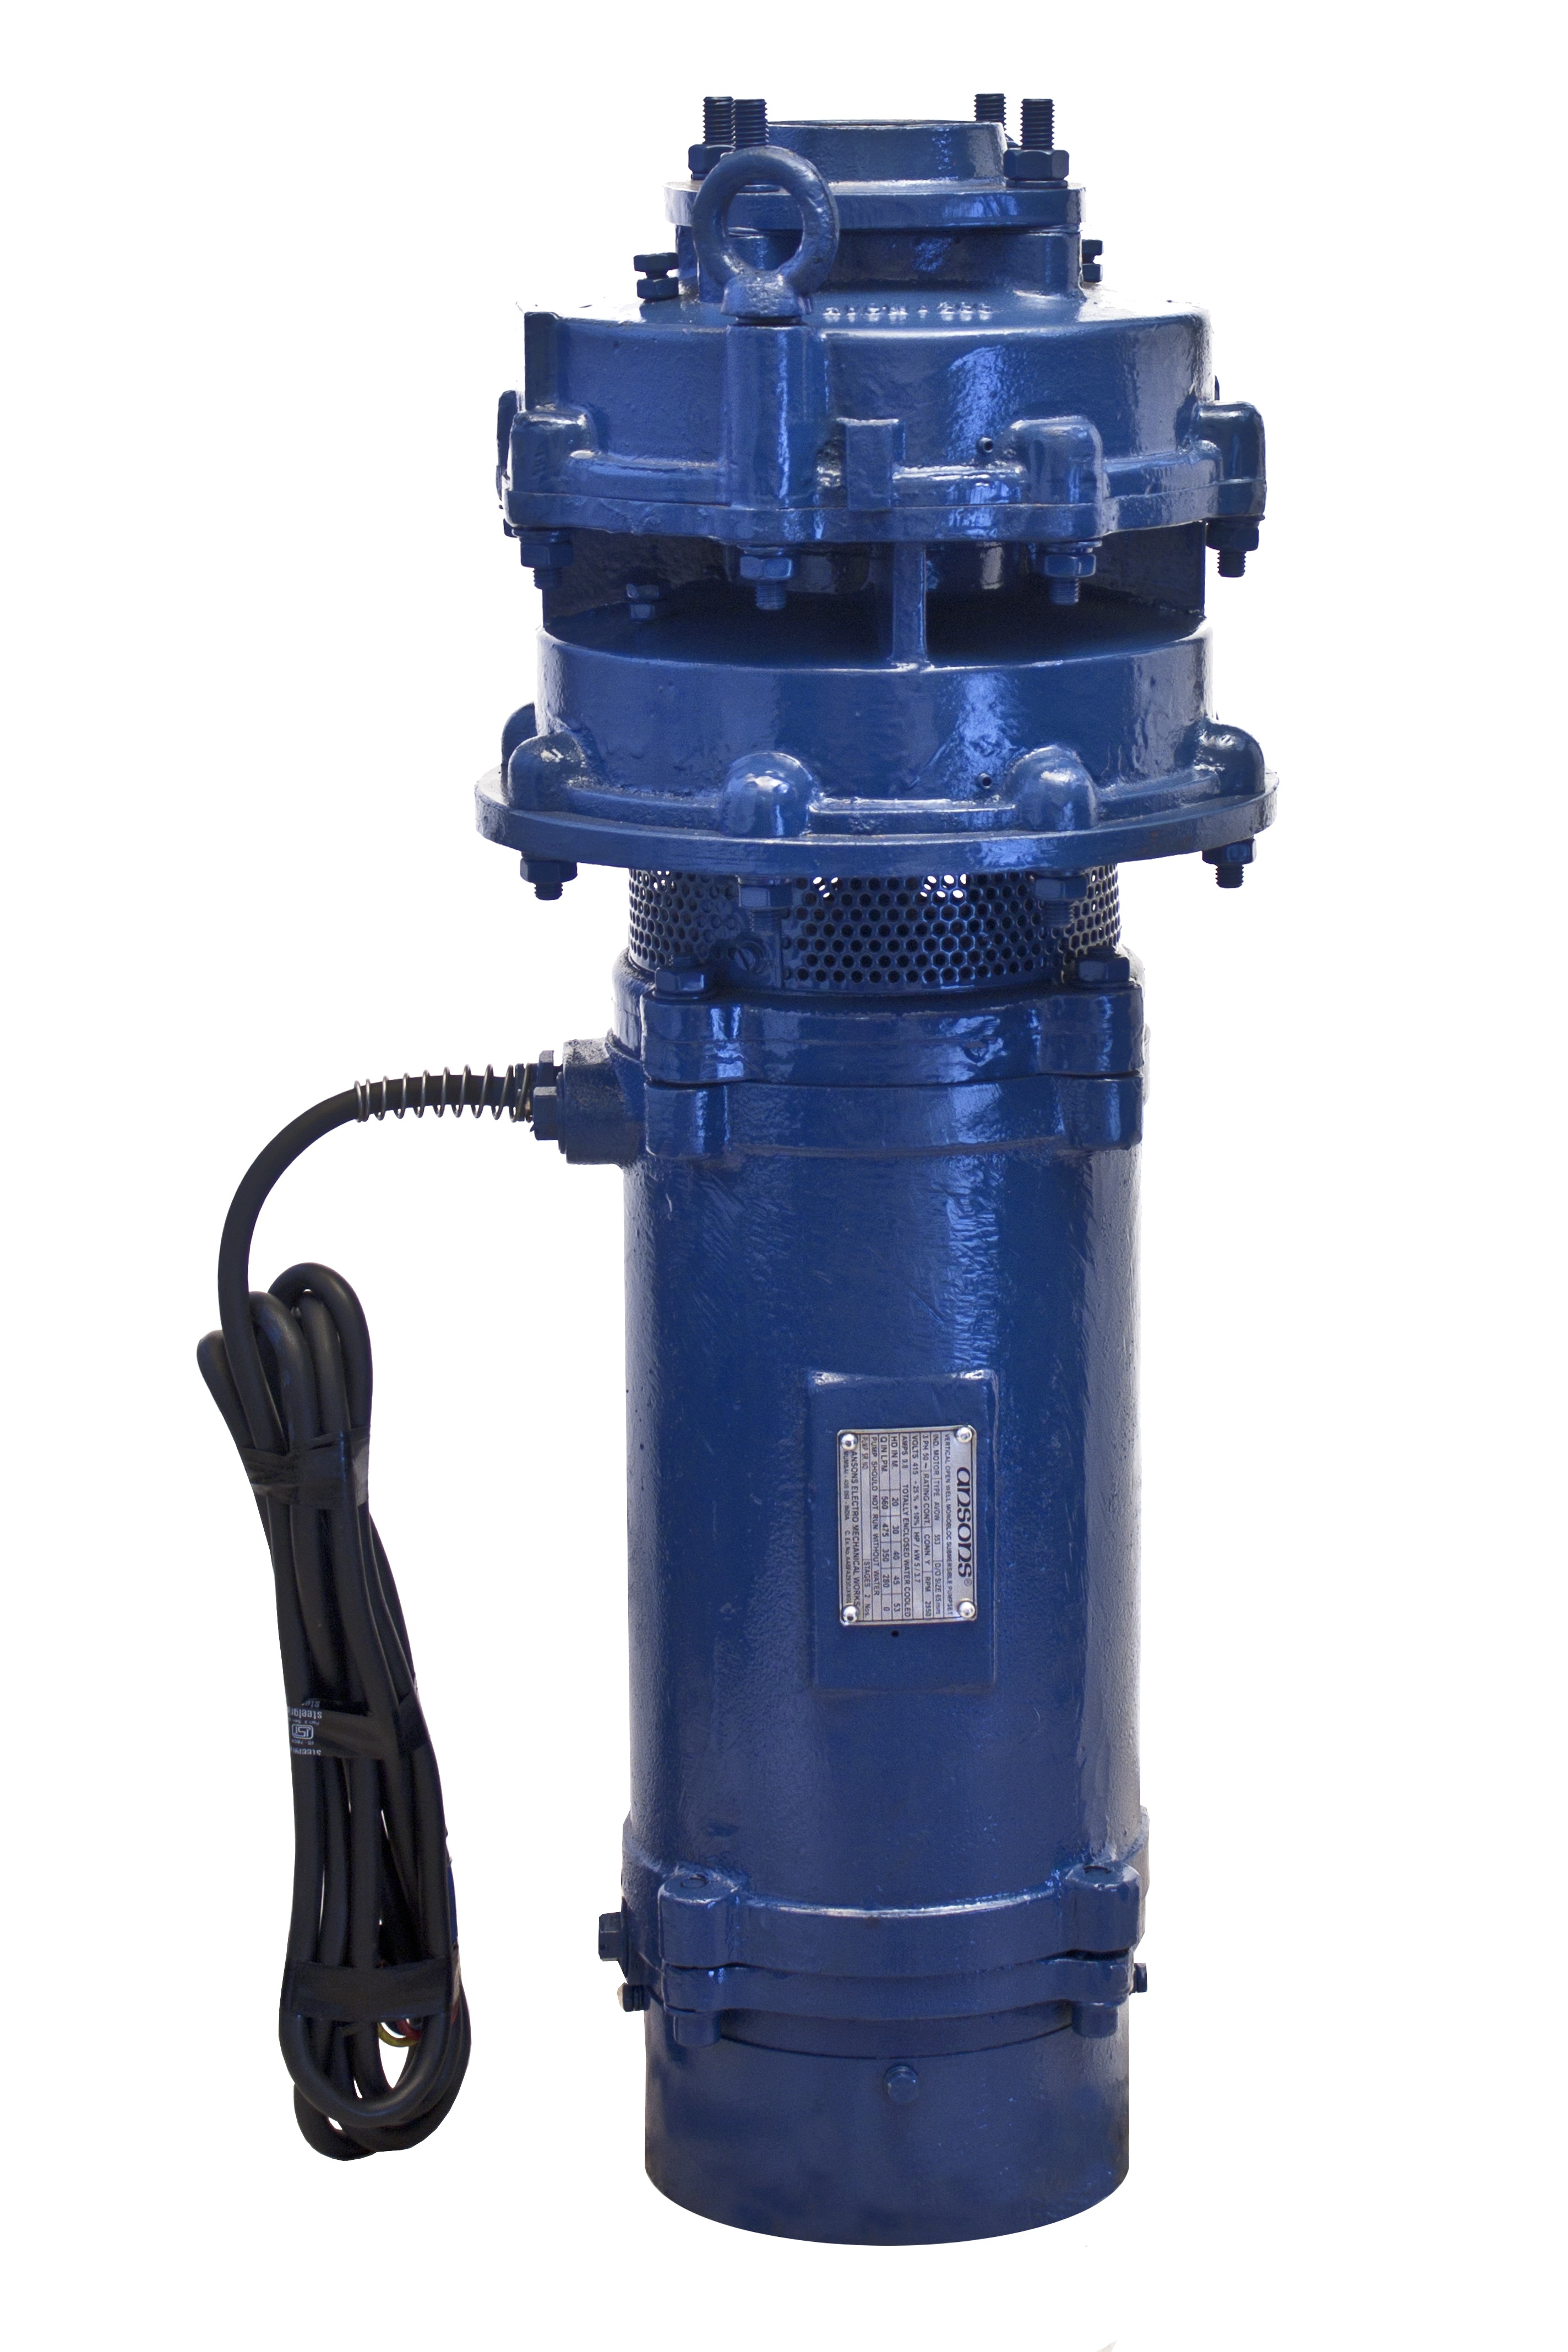
technology, equipment, industrial, machine, machinery, industry, pump, product, power, exploration, electric, heavy, pressure, pipeline, generation